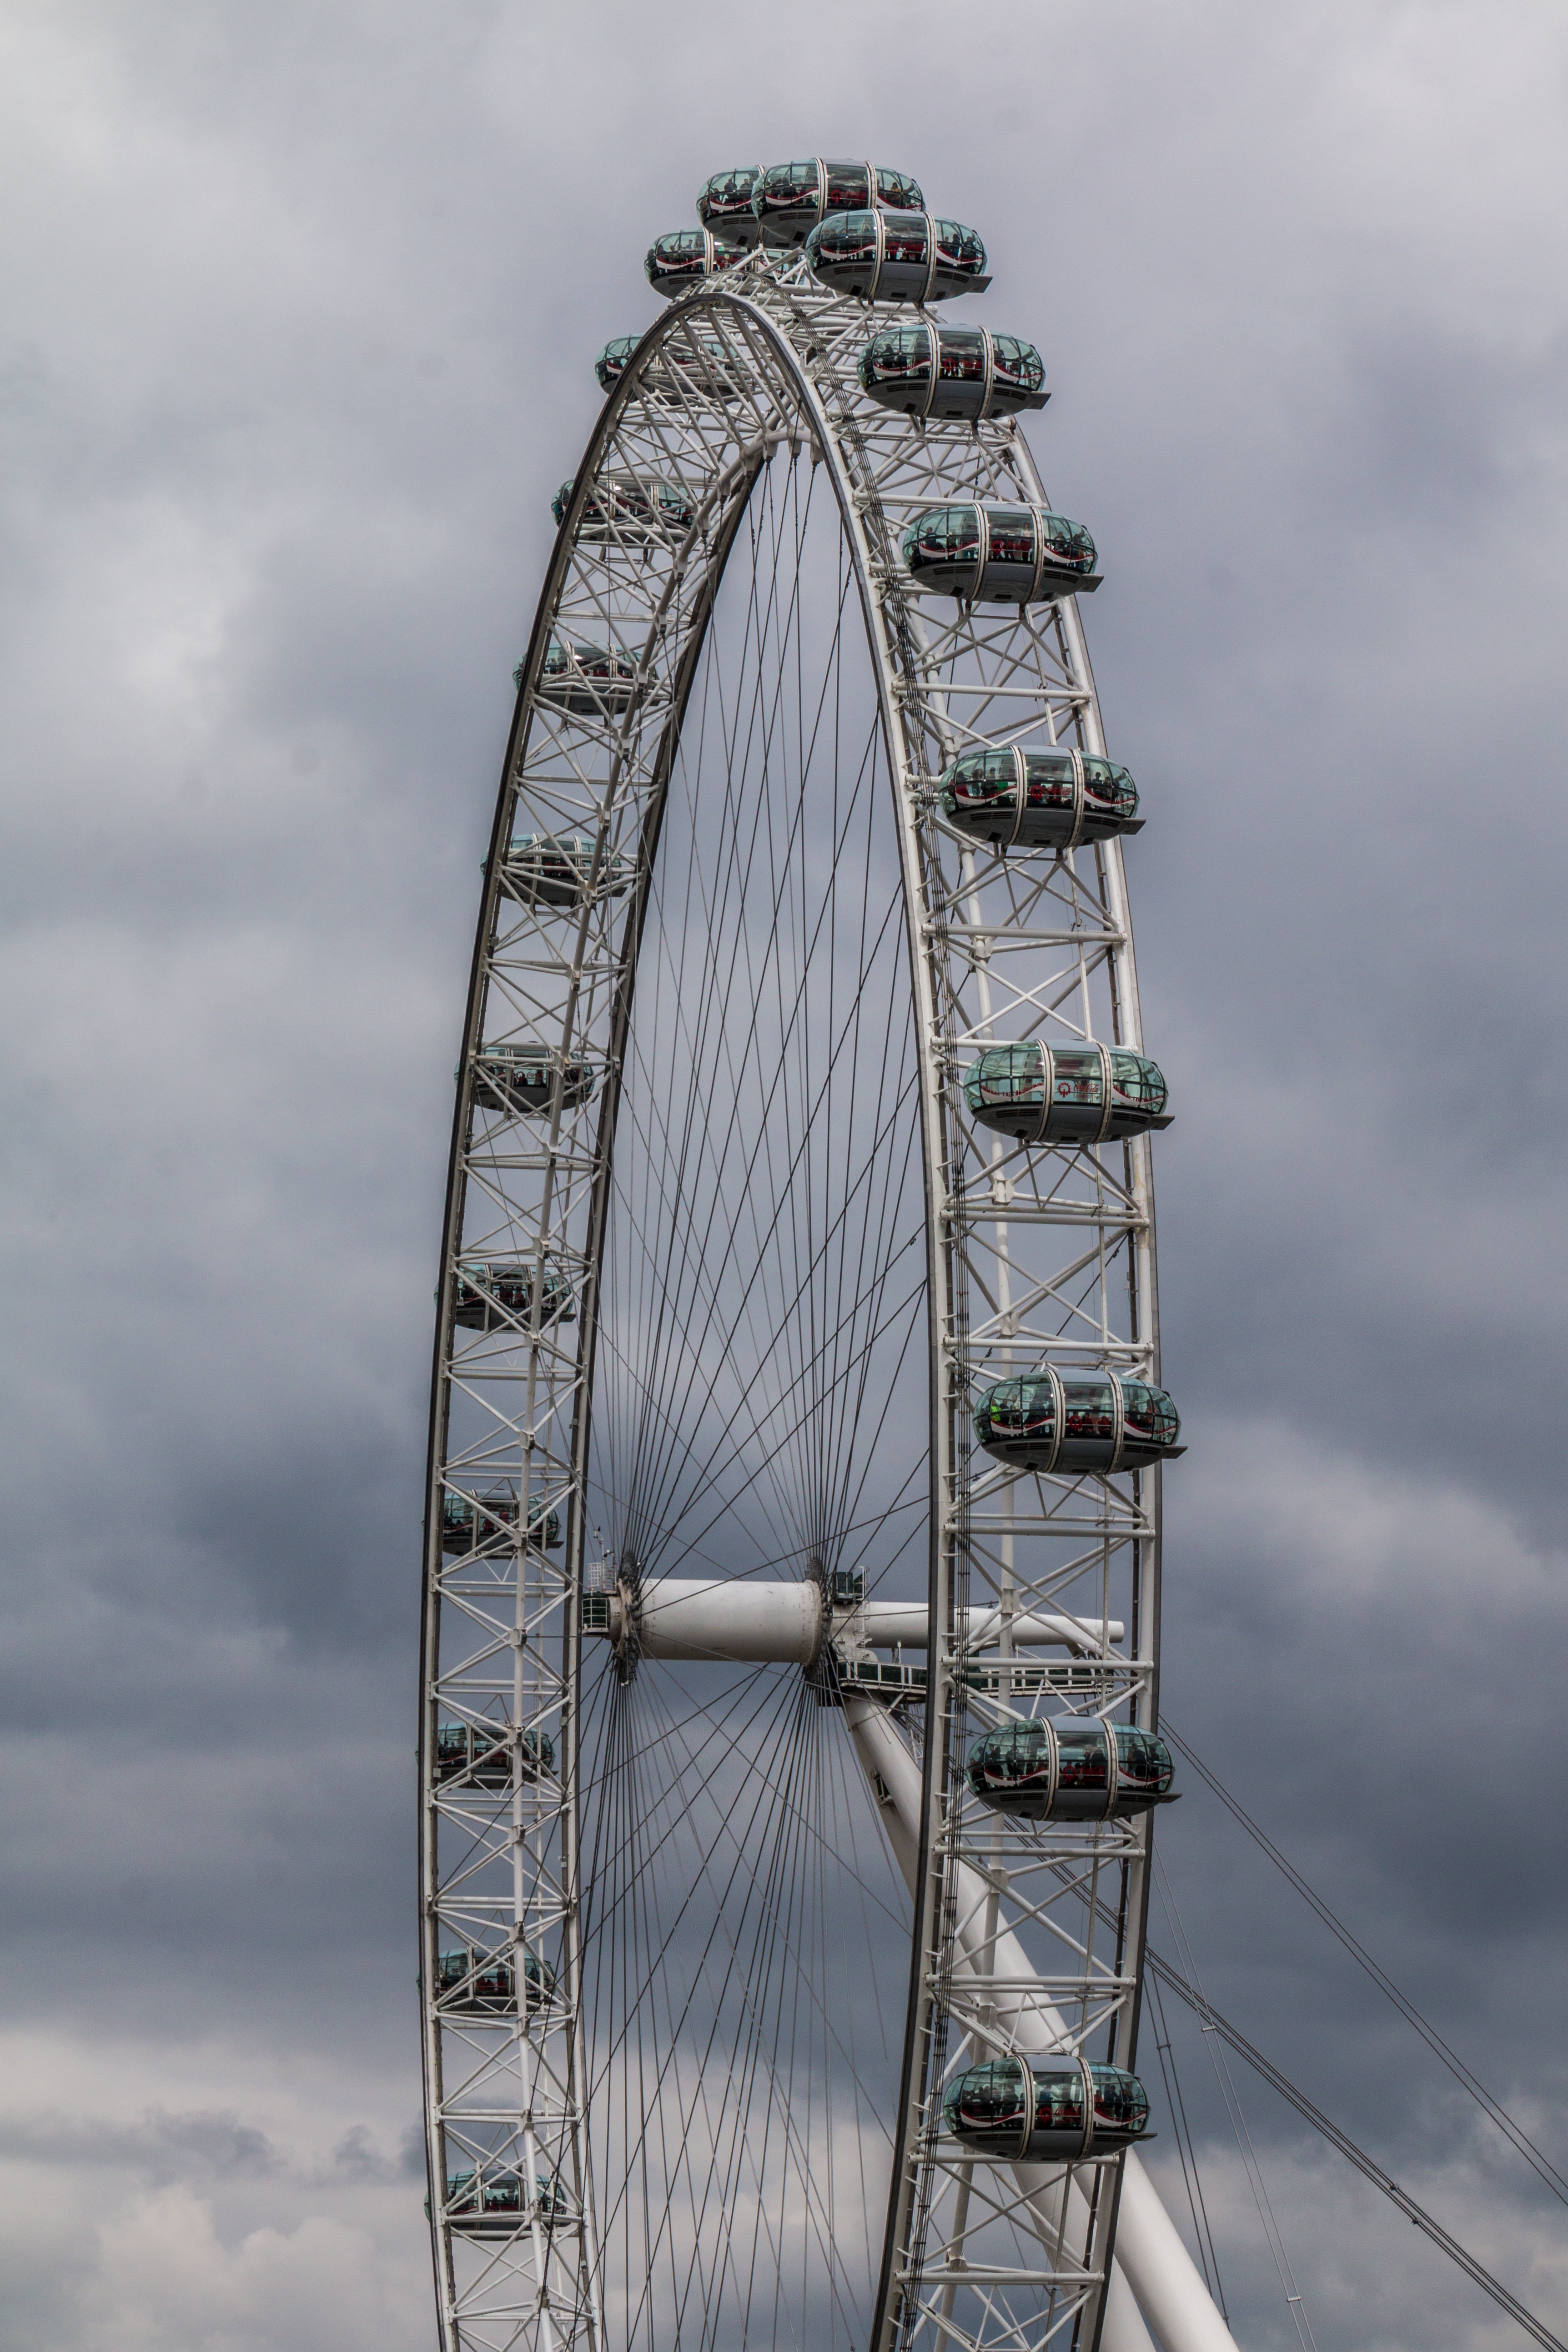
architecture, sky, wheel, arch, ferris wheel, tower, mast, london eye, places of interest, england, london, clouds, gondola, tourist attraction, historically, amusement ride, london ferris wheel